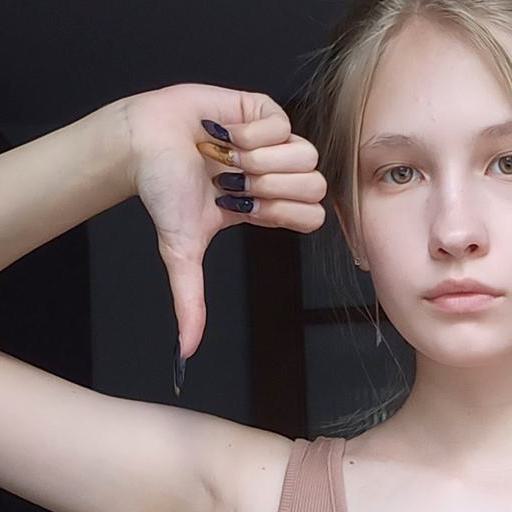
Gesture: dislike